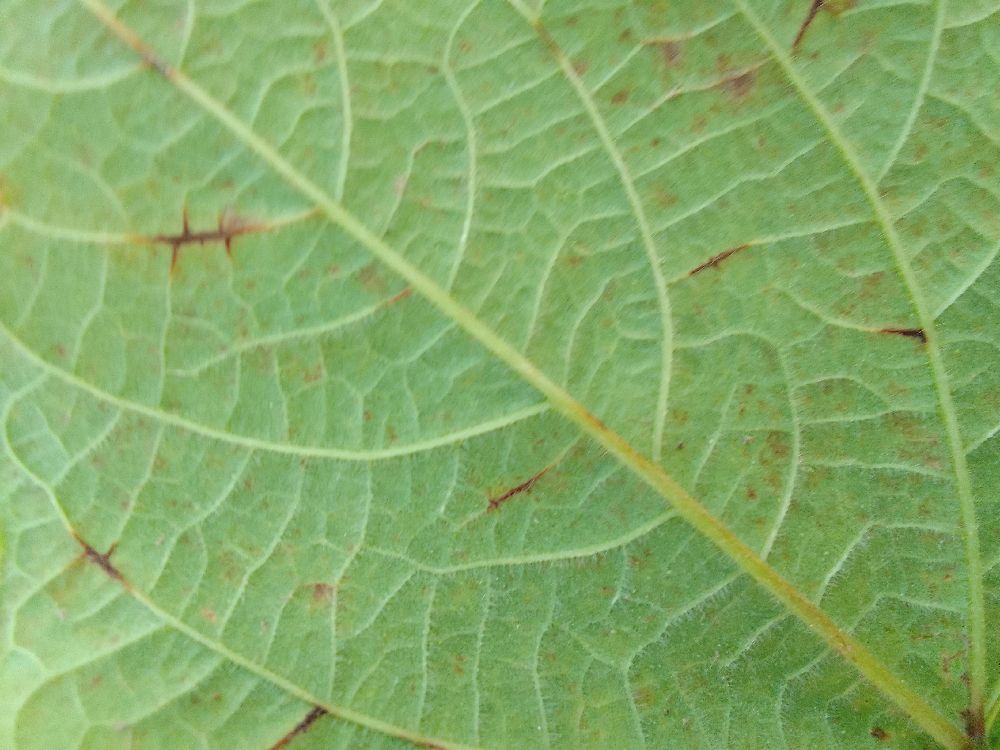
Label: anthracnose